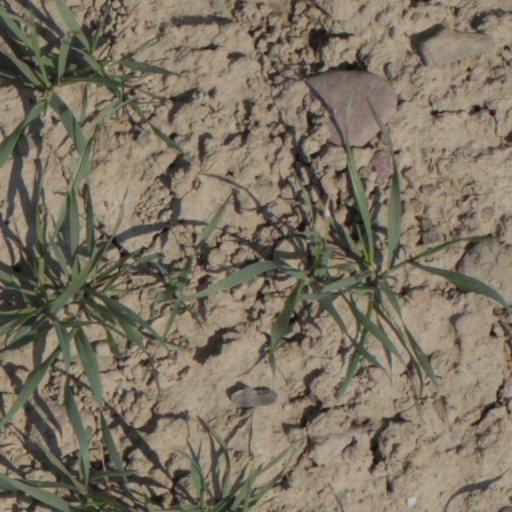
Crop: wheat